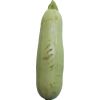
Label: zucchini